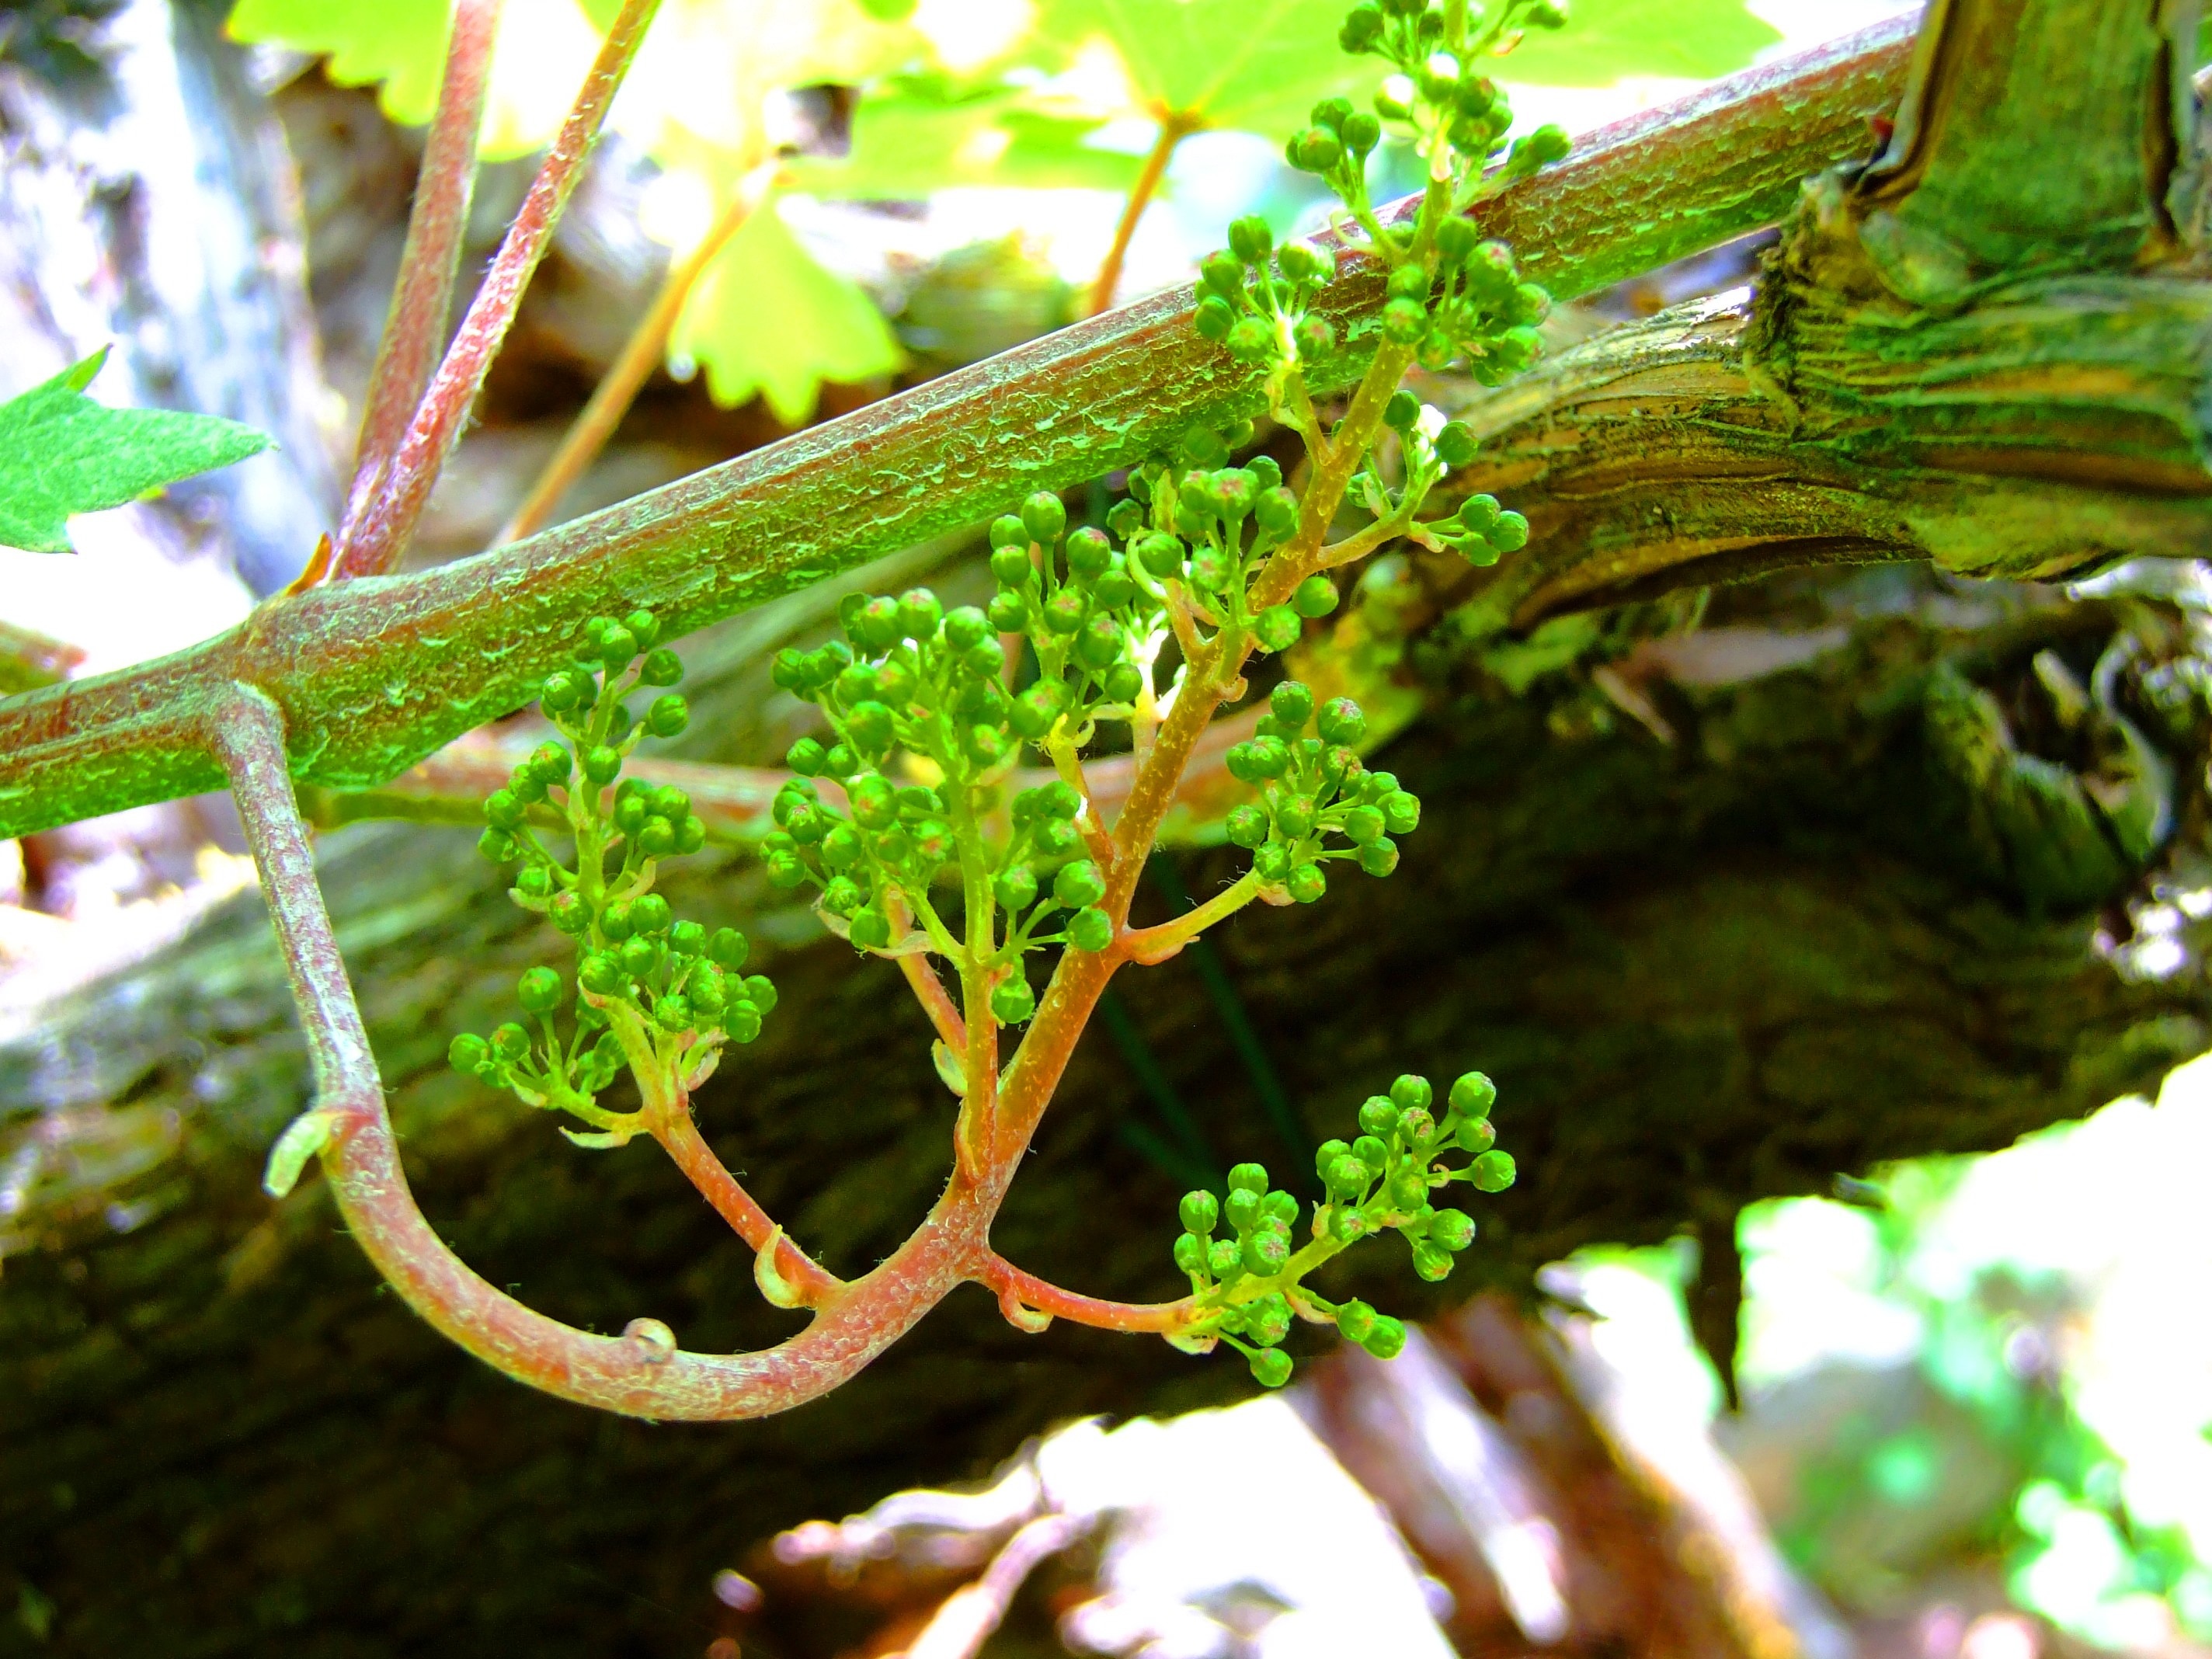
tree, branch, plant, vine, wine, leaf, flower, green, jungle, produce, botany, flora, fern, rainforest, grapes, winegrowing, flowering plant, green grapes, land plant, wine blossom, cats tongues, oldest grapevine in europe, culture grape